Anna Brownell Jameson

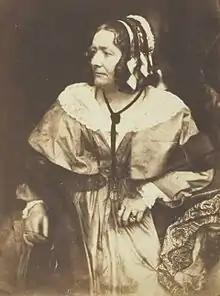
Salt print of Jameson in 1844 by Hill & Adamson

Anna Brownell Jameson (17 May 179417 March 1860) was an Anglo-Irish art historian whose work spanned art and literary criticism, philosophy, travel writing, and feminism. She became very well known for her extensive writings. Jameson was connected to some of the most prominent names of the period including Joanna Baillie, Fanny Kemble, Elizabeth Barrett-Browning and Robert Browning, Harriet Martineau, Ottilie von Goethe (the daughter-in-law of Goethe), Lady Byron, Harriet Hosmer, Ada Lovelace, Charles and Elizabeth Eastlake, and Barbara Leigh Smith Bodichon.